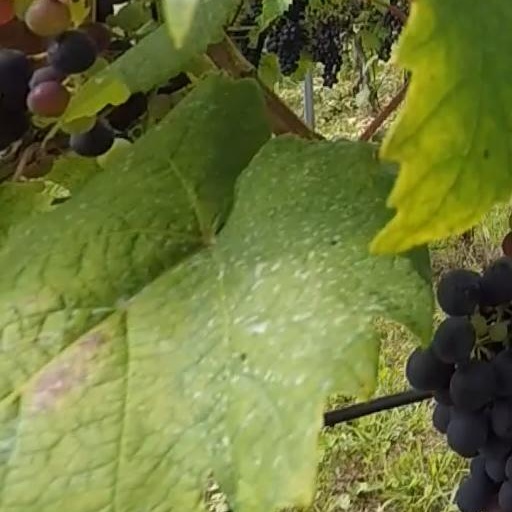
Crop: grape